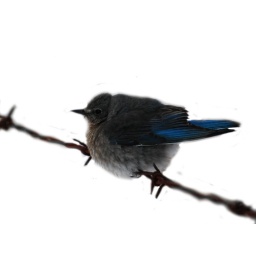
A female bluebird on a barbed wire fence. These arrive in Alberta when there is still snow on the ground.